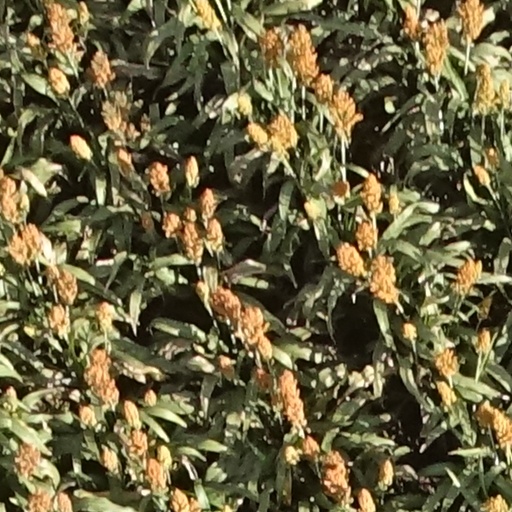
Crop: sorghum